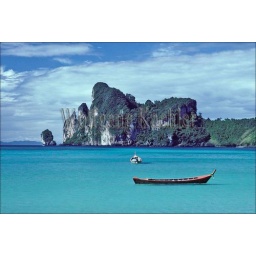
South thailand, near phuket, phi phi island, fishing boats with limestone mountains